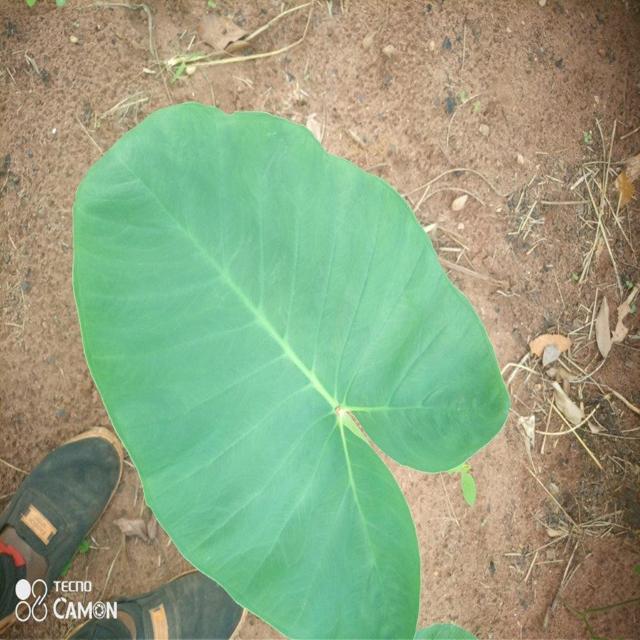
Label: Healthy